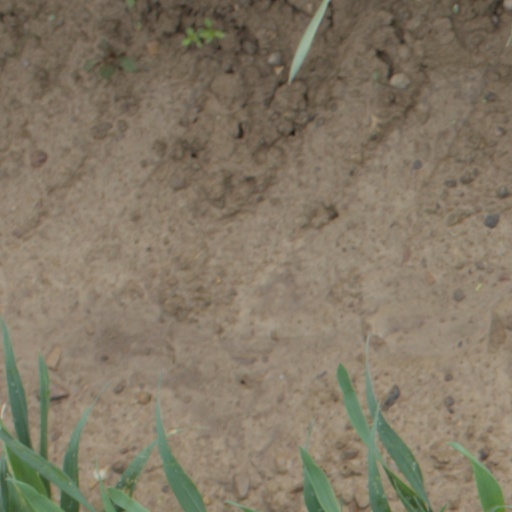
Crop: wheat